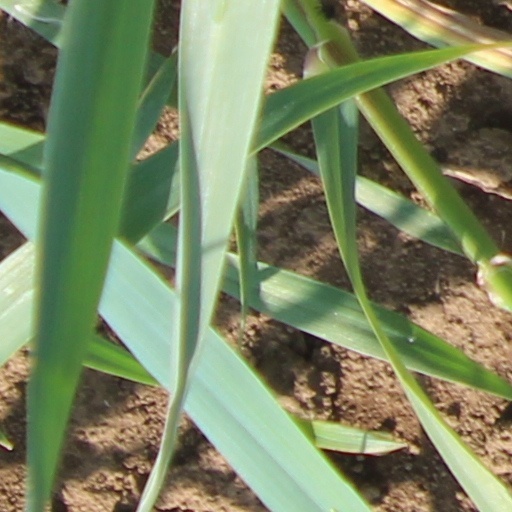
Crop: wheat